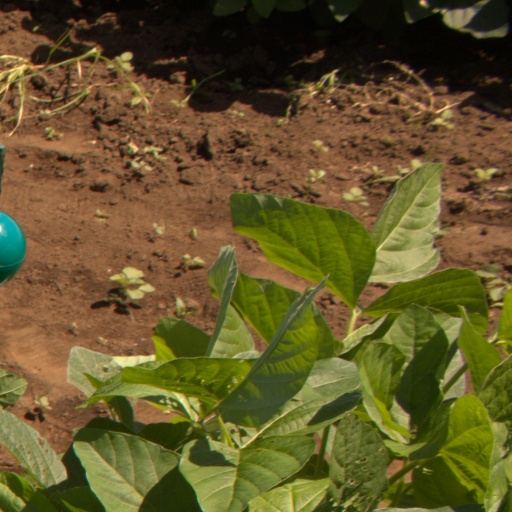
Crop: soybean